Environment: real
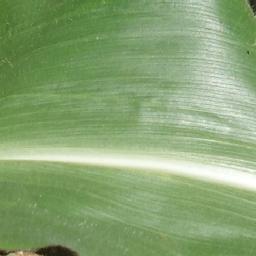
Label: healthy